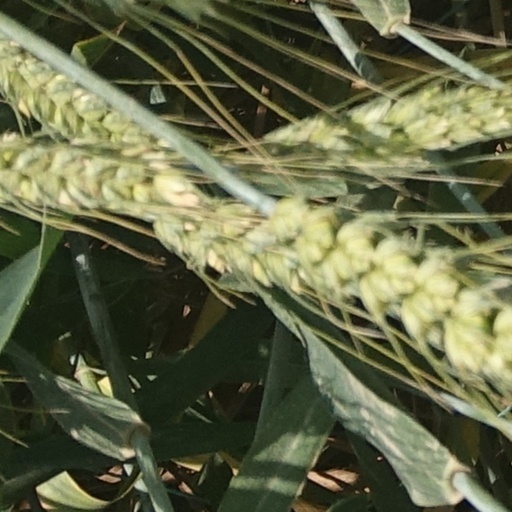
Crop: wheat